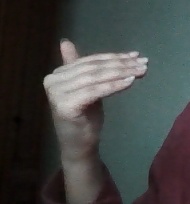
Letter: khaa